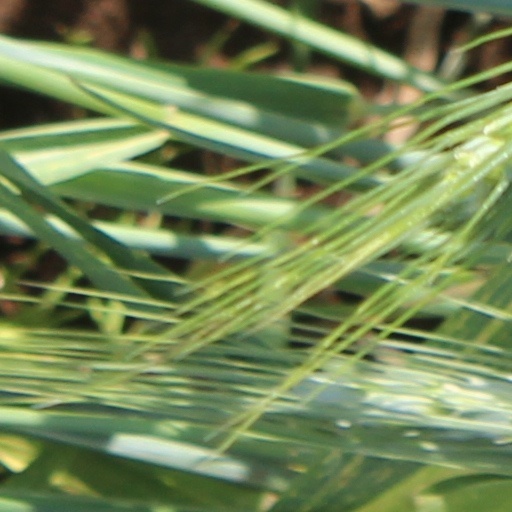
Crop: wheat